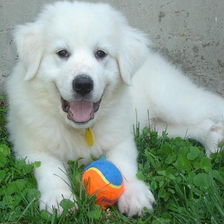
Species: dog
Breed: great pyrenees